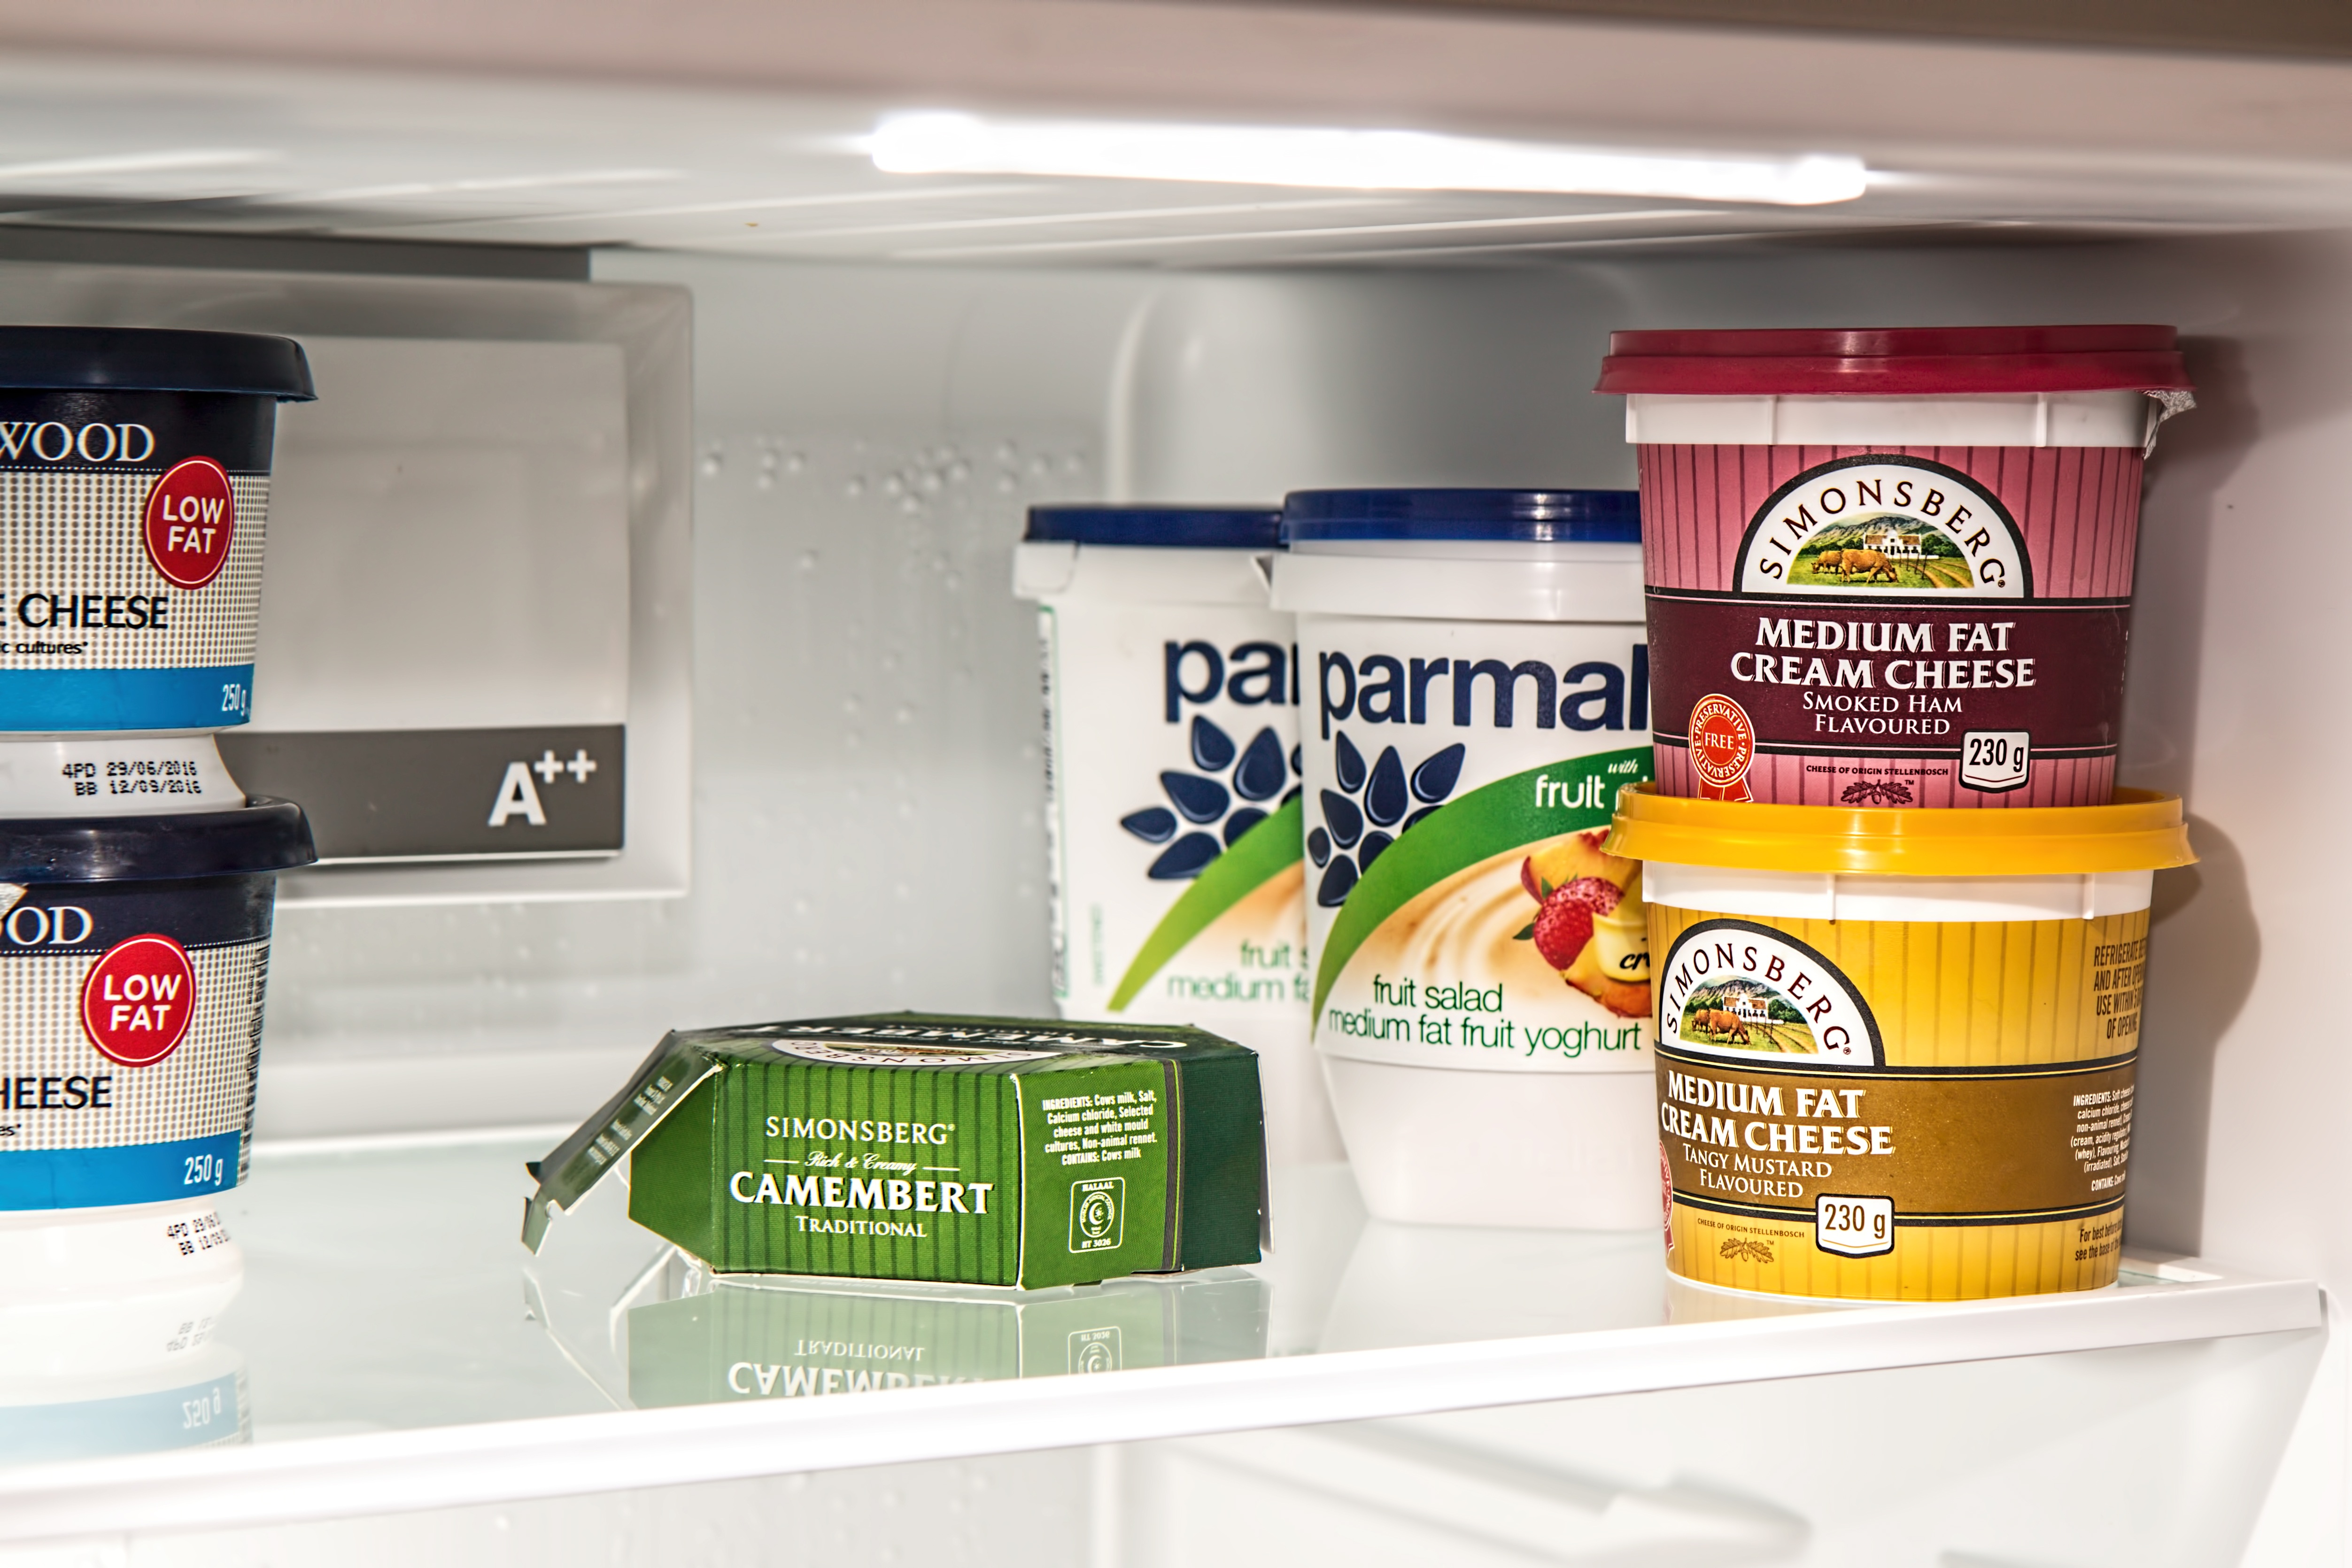
cold, home, food, cooking, kitchen, shelf, kitchenware, cheese, cook, brand, product, yoghurt, cool, electric, catering, refrigerator, fridge, cream cheese, freezer, cold storage, domestic appliance, refrigeration, kitchen appliances, household appliance, white goods